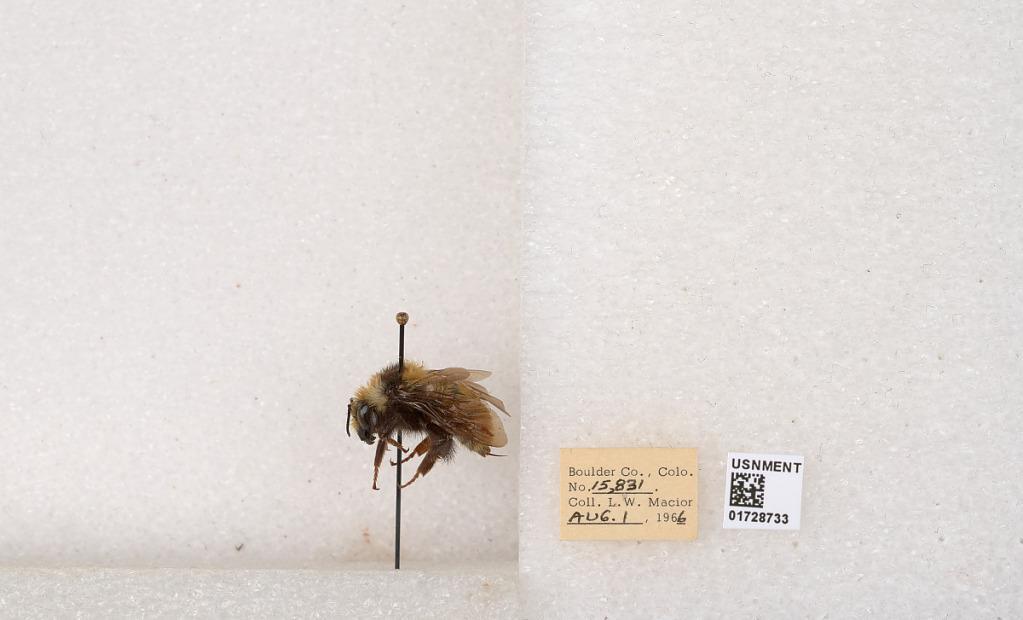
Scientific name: Bombus appositus Cresson
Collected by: L. Macior
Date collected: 1966-8-1
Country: United States
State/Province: Colorado
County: Boulder
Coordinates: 40.0925, -105.358